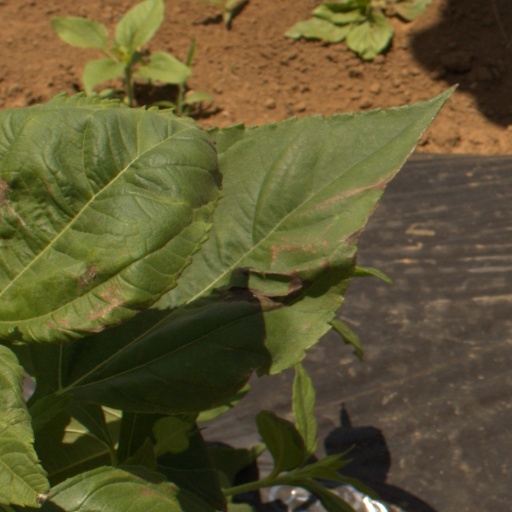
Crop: Jerusalem artichoke